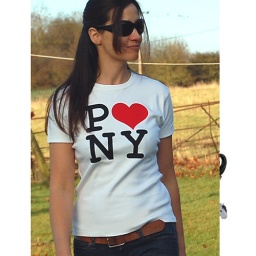
PNY the ultimate cool horsey take on the famous lettering. we love this T in the black or the white